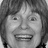
Emotion: happy